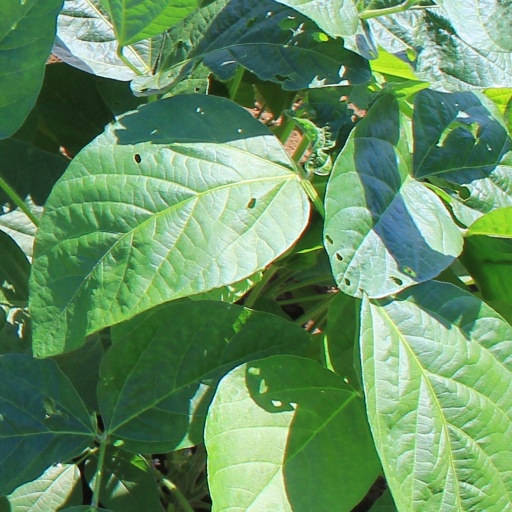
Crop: soybean